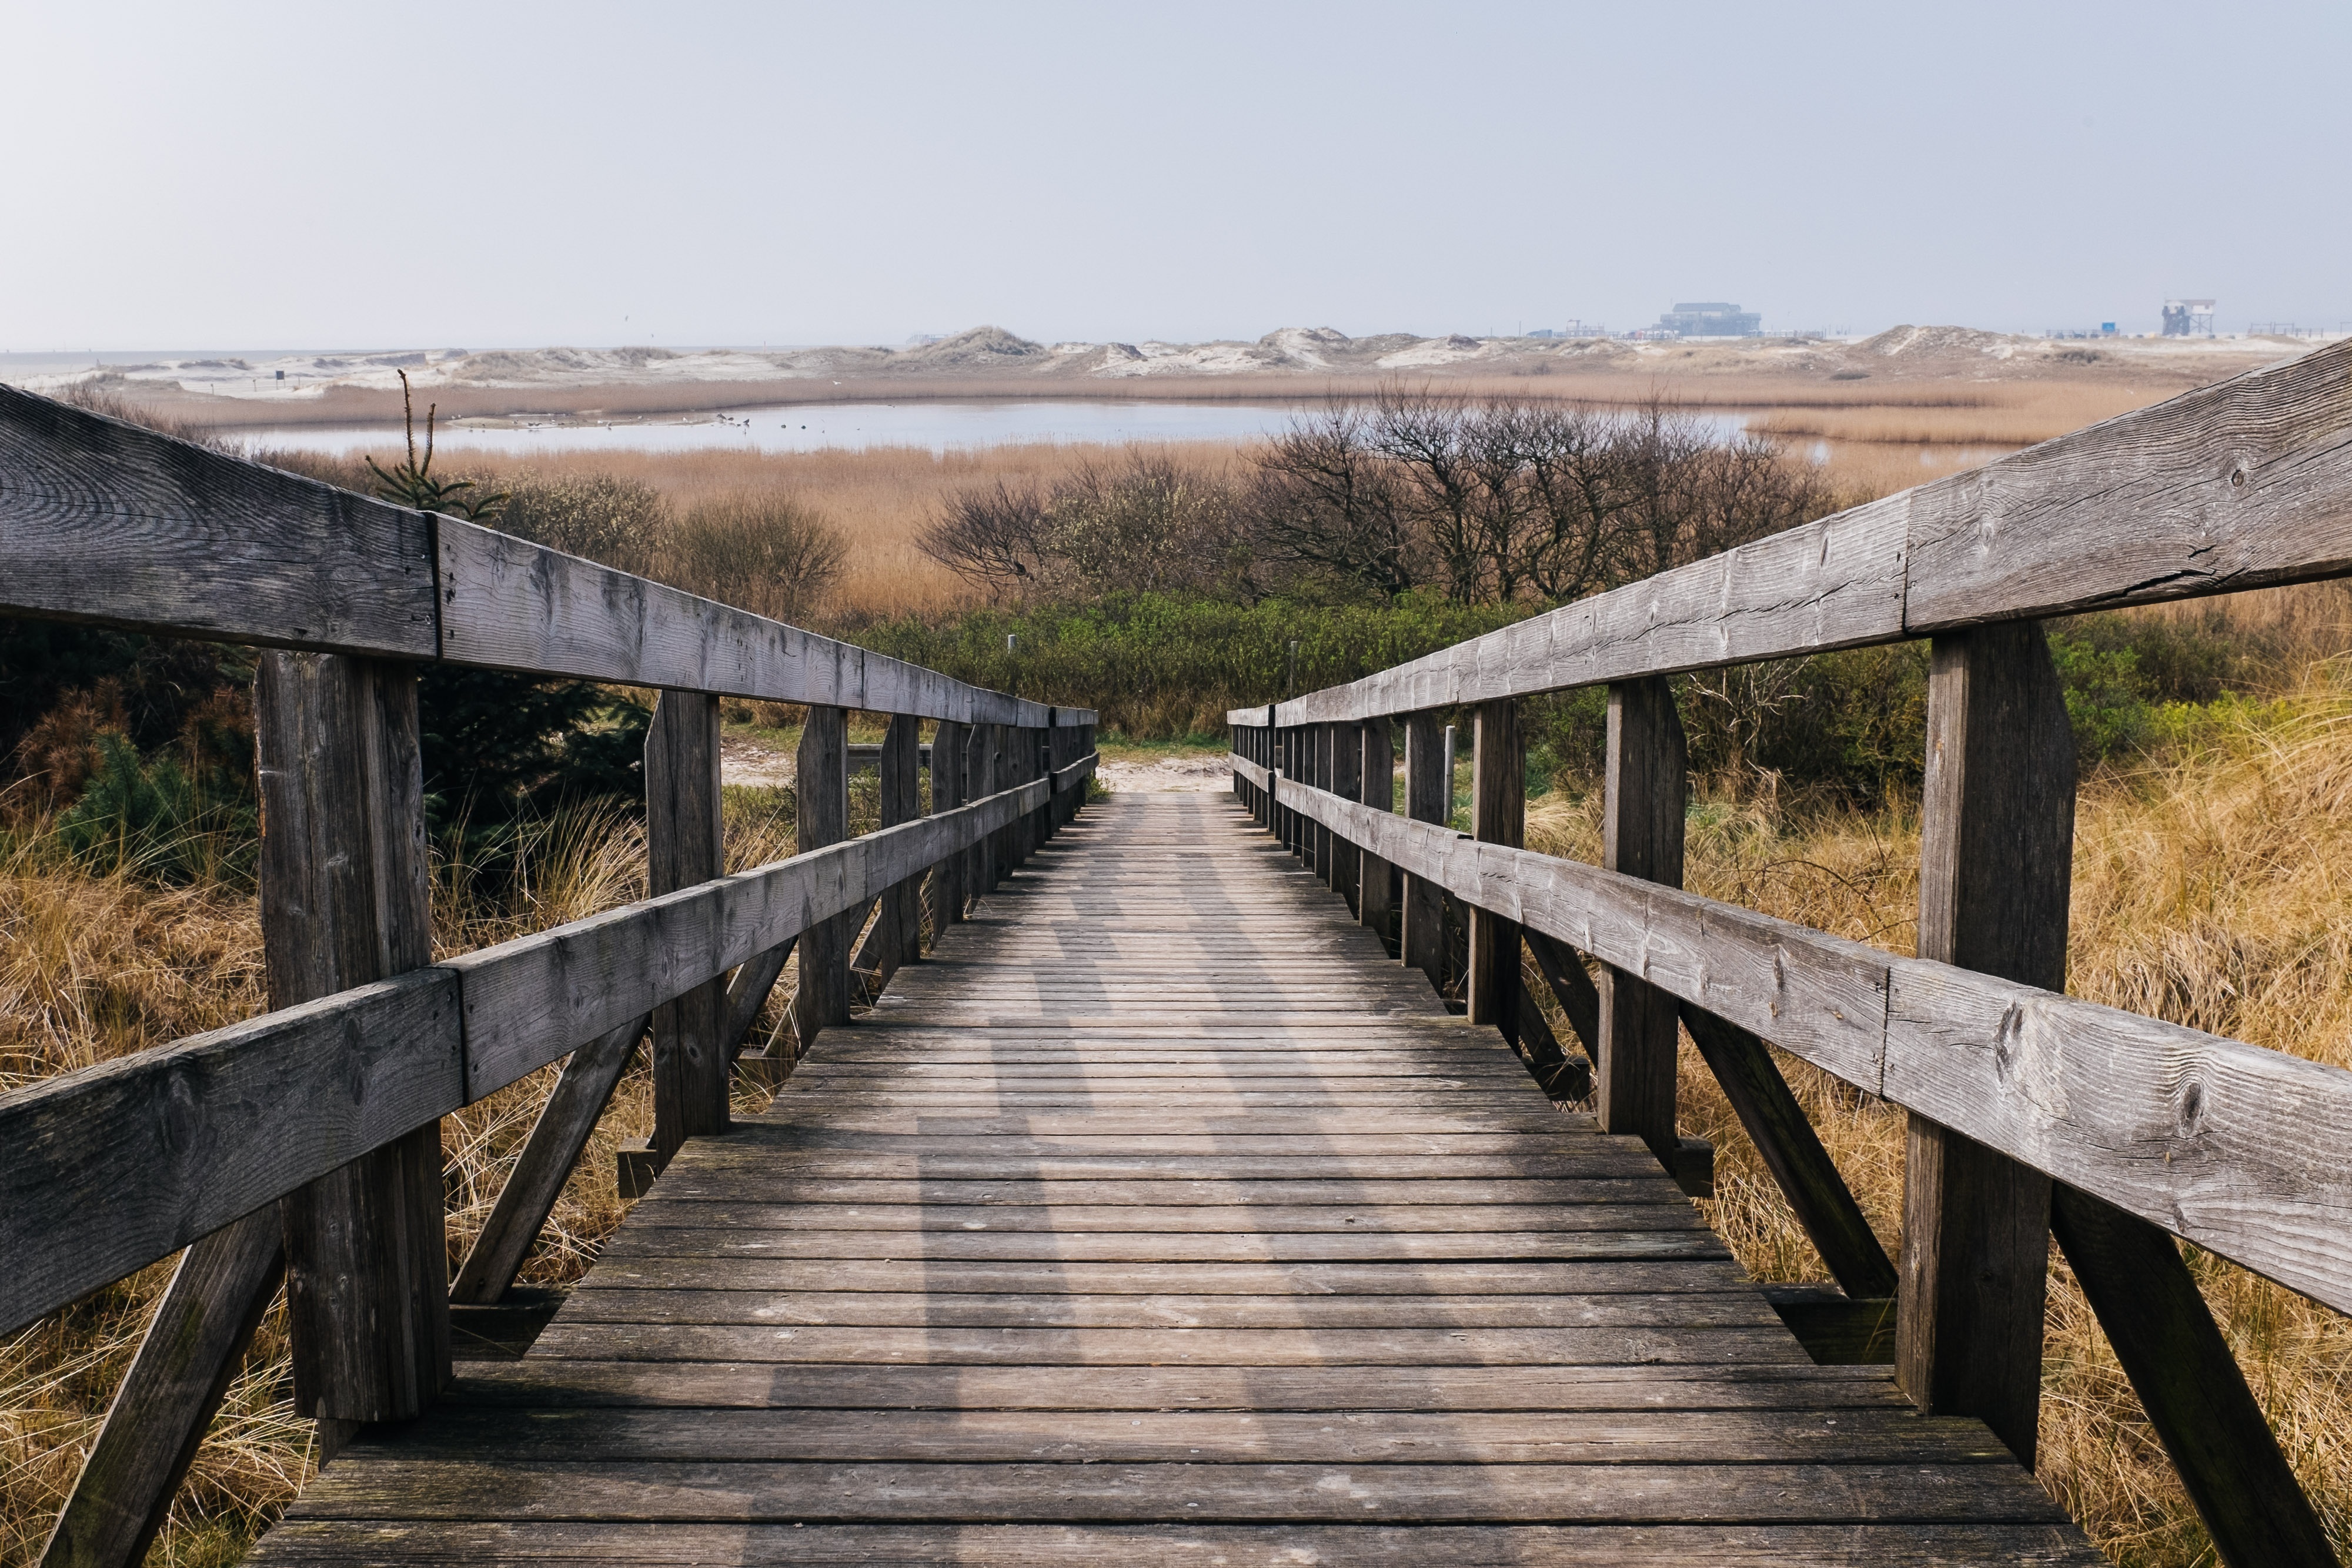
landscape, water, nature, path, grass, boardwalk, wood, track, bridge, pier, river, steps, walkway, transport, railing, reservoir, waterway, trees, hills, fields, stairs, bushes, way, truss bridge, downstairs, nonbuilding structure